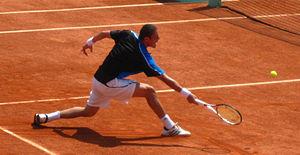
Marat Moubinovitch Safin, né le 27 janvier 1980 à Moscou, est un joueur de tennis et homme politique russe.